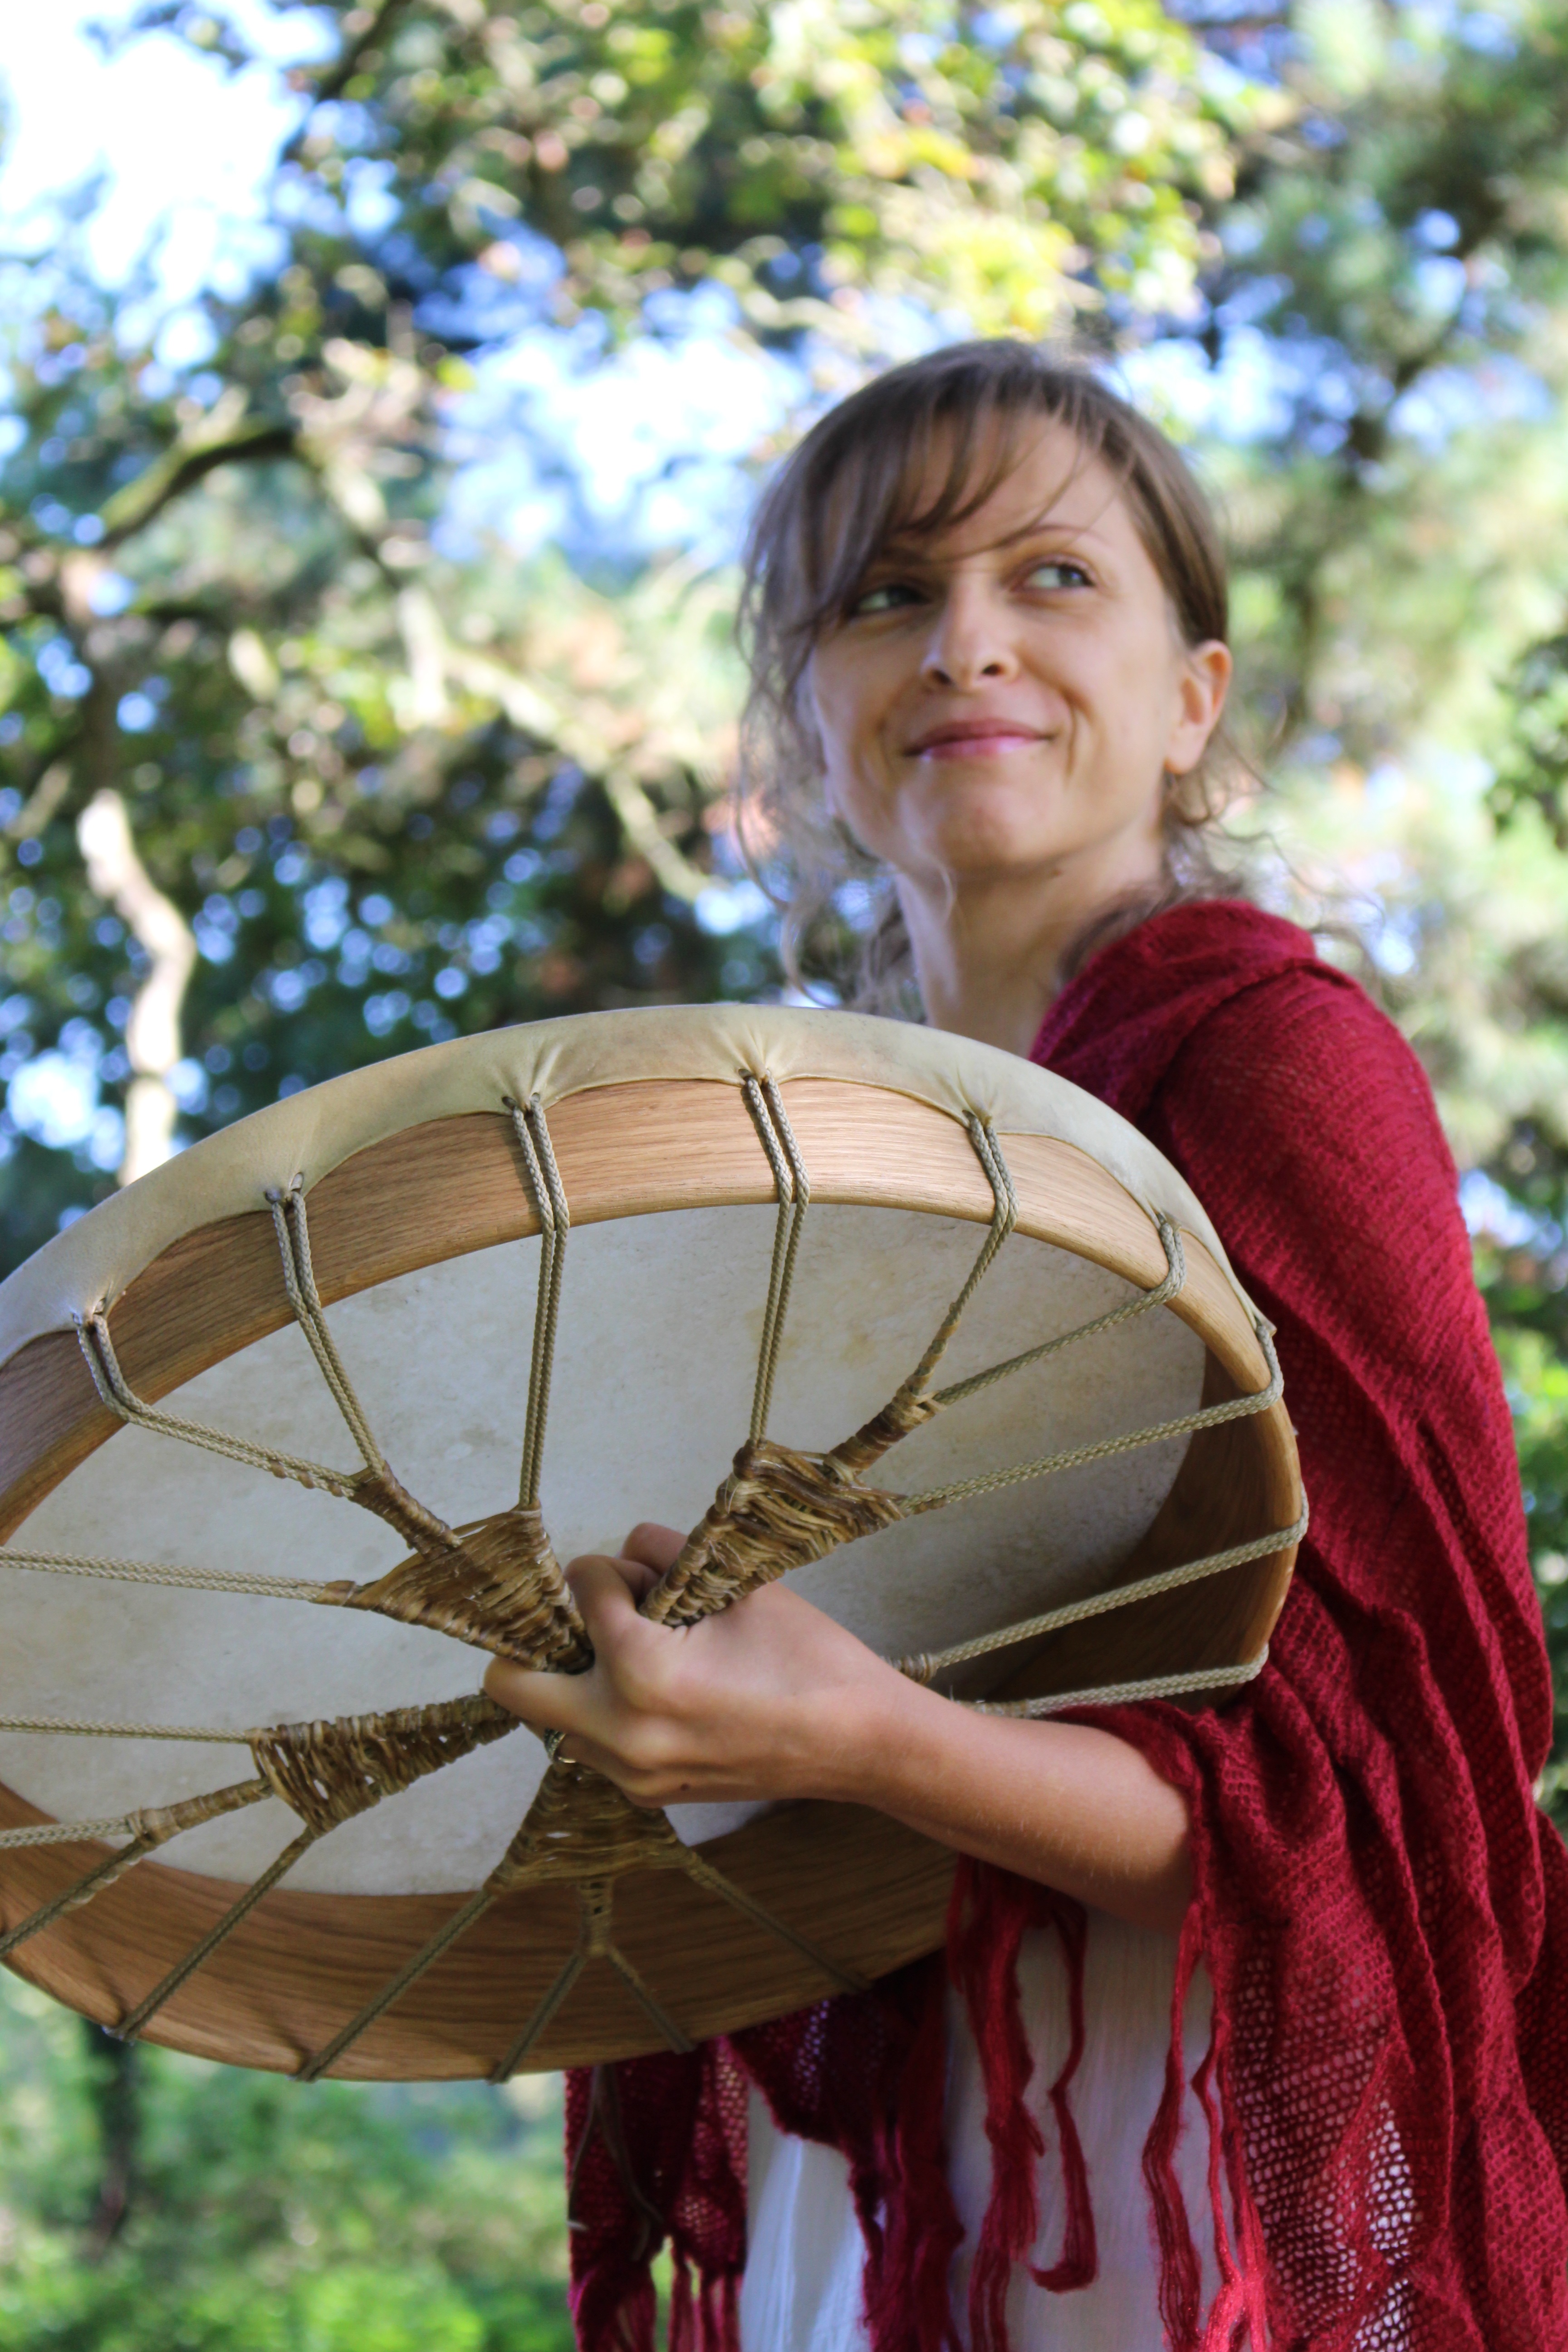
nature, music, woman, flower, autumn, drum, oak